Jura, Scotland

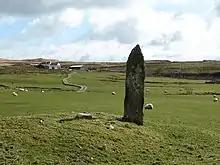
A Neolithic monument at Tarbert

Evidence of settlements on Jura dating from the Mesolithic period was first uncovered by the English archaeologist John Mercer in the 1960s. There is a Neolithic chambered cairn at Poll a' Cheo in the southwest of the island.